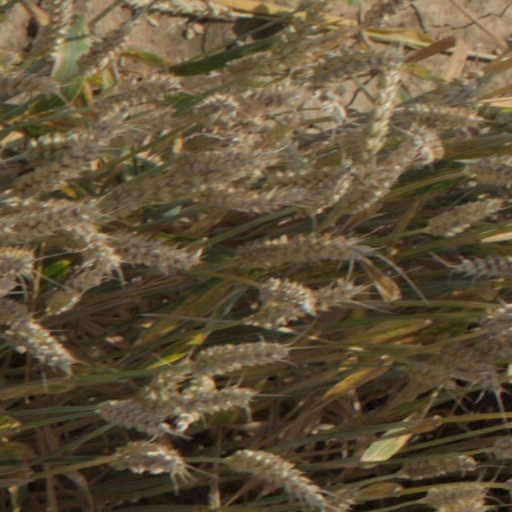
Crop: wheat